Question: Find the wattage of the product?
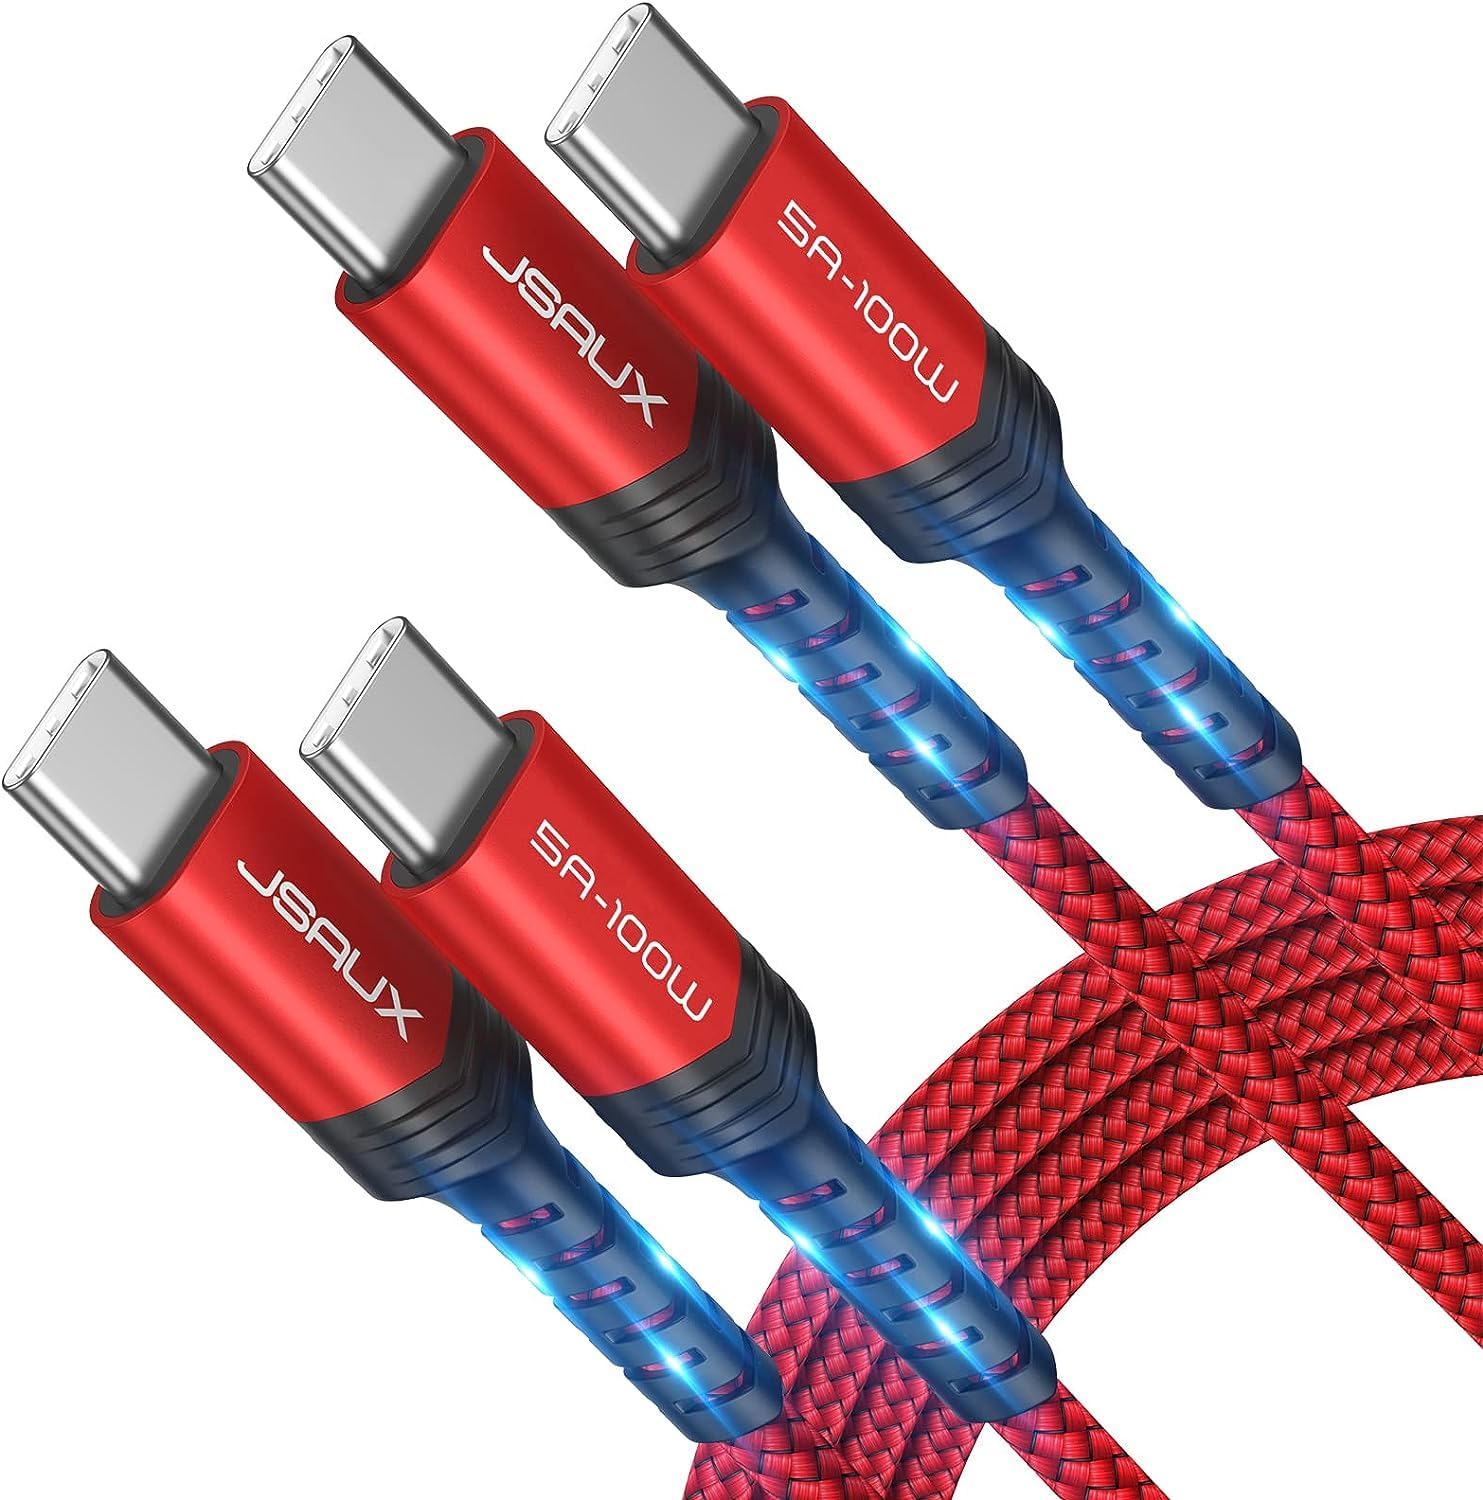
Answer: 100.0 watt